The Truffle Hunters

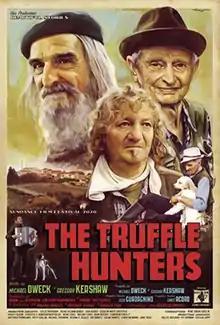
Theatrical release poster illustrated by Michael Koelsch

The Truffle Hunters is a 2020 documentary film directed and produced by Michael Dweck and Gregory Kershaw that follows a group of aging men and their dogs as they hunt in the woods for a prized quarry—the Alba truffle. Luca Guadagnino, under his Frenesy Film Company banner, is one of the film's many executive producers. The film had its world premiere at the Sundance Film Festival on January 30, 2020, and was released in theaters on March 5, 2021, by Sony Pictures Classics. It received positive reviews from film critics.